La Loge

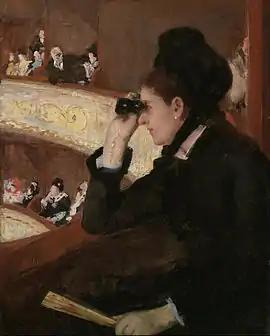
Mary Cassatt, "At the Opera", 1878

Art historians have compared Renoir's "La Loge" to a similar painting by Eva Gonzales, "Une loge aux Italiens." While the paintings have compositional similarities, such as the setting in a theatre box and a female figure in the foreground and a male figure in the background, subtle differences between the two paintings suggest different messages about the female figure. Gonzalès's female figure plays a more active role, with a more intent gaze and posture, while Renoir's model Nini appears more passive. Both of the female figures hold binoculars, but the one held by the woman in Gonzalès's painting is much larger and more similar to the binoculars held by the male figure in Renoir's painting.